Twin Lakes (Connecticut)

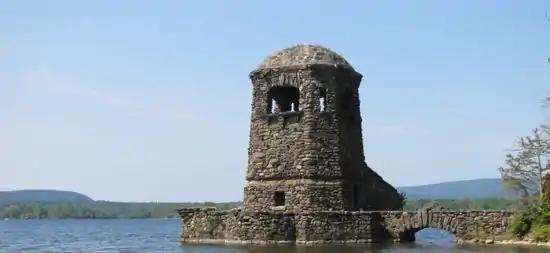
Stone Tower in Washining Lake (east twin), near Camp Isola Bella

The Twin Lakes are adjacent Lakes Washining and Washinee, commonly referred to as East Twin Lake and West Twin Lake, in Salisbury amidst Connecticut's Northwest Hills.